R'n'Besk

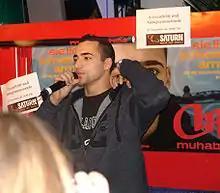
Muhabbet, referred to as the most famous R'n'Besk singer in Germany.

R'n'Besk is a genre of music that originated by mixing Turkish arabesque and American rhythm and blues.